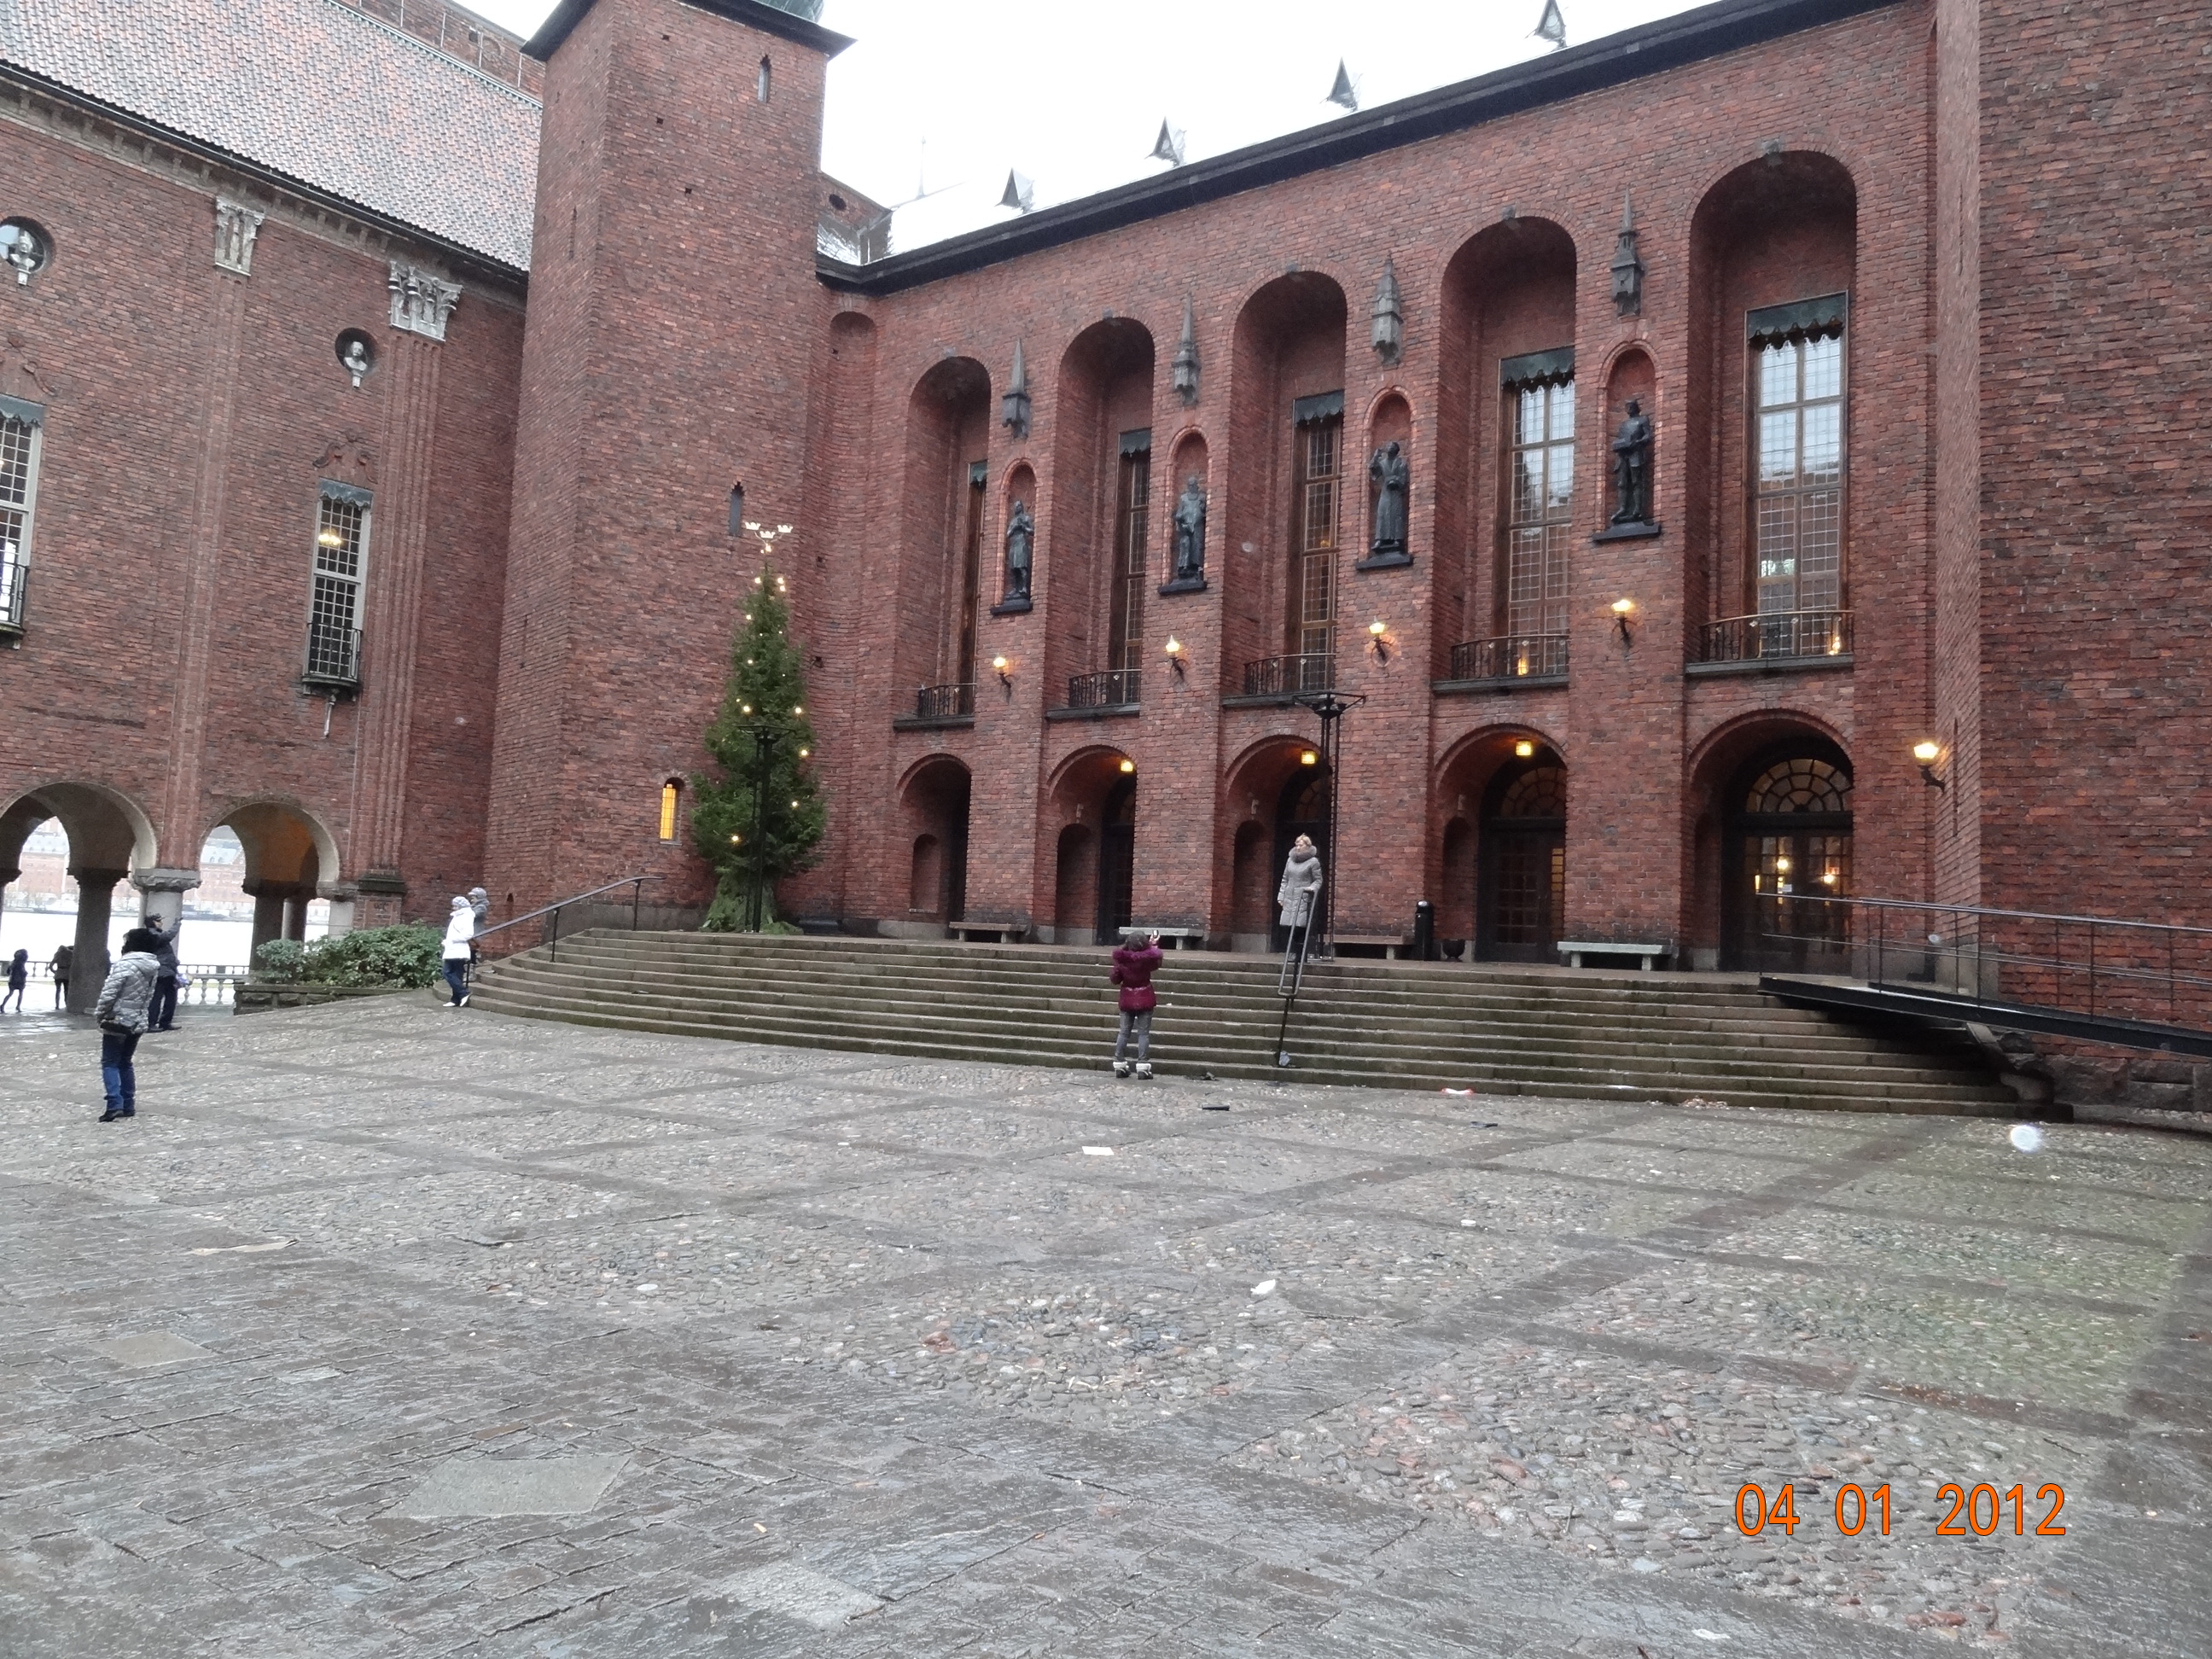
Shvec, ratusha, building, architecture, public space, town, city, town square, courtyard, facade, palace, brick, plaza, tourism, arch, historic site, vacation, street, basilica